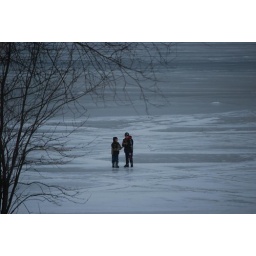
The boys have a fish they brought in all by themselves!